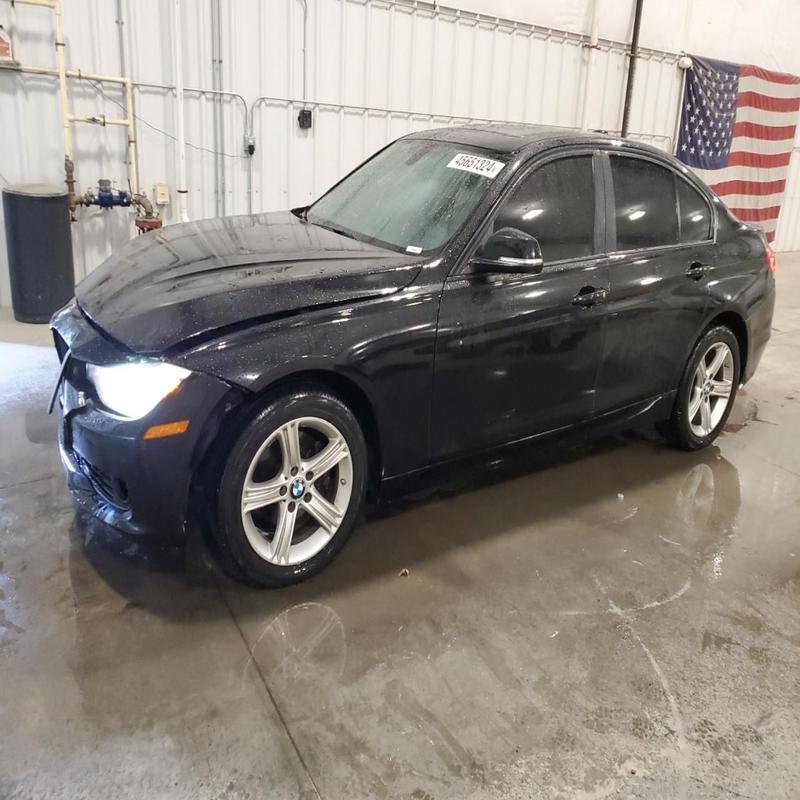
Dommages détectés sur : capot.
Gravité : mineur